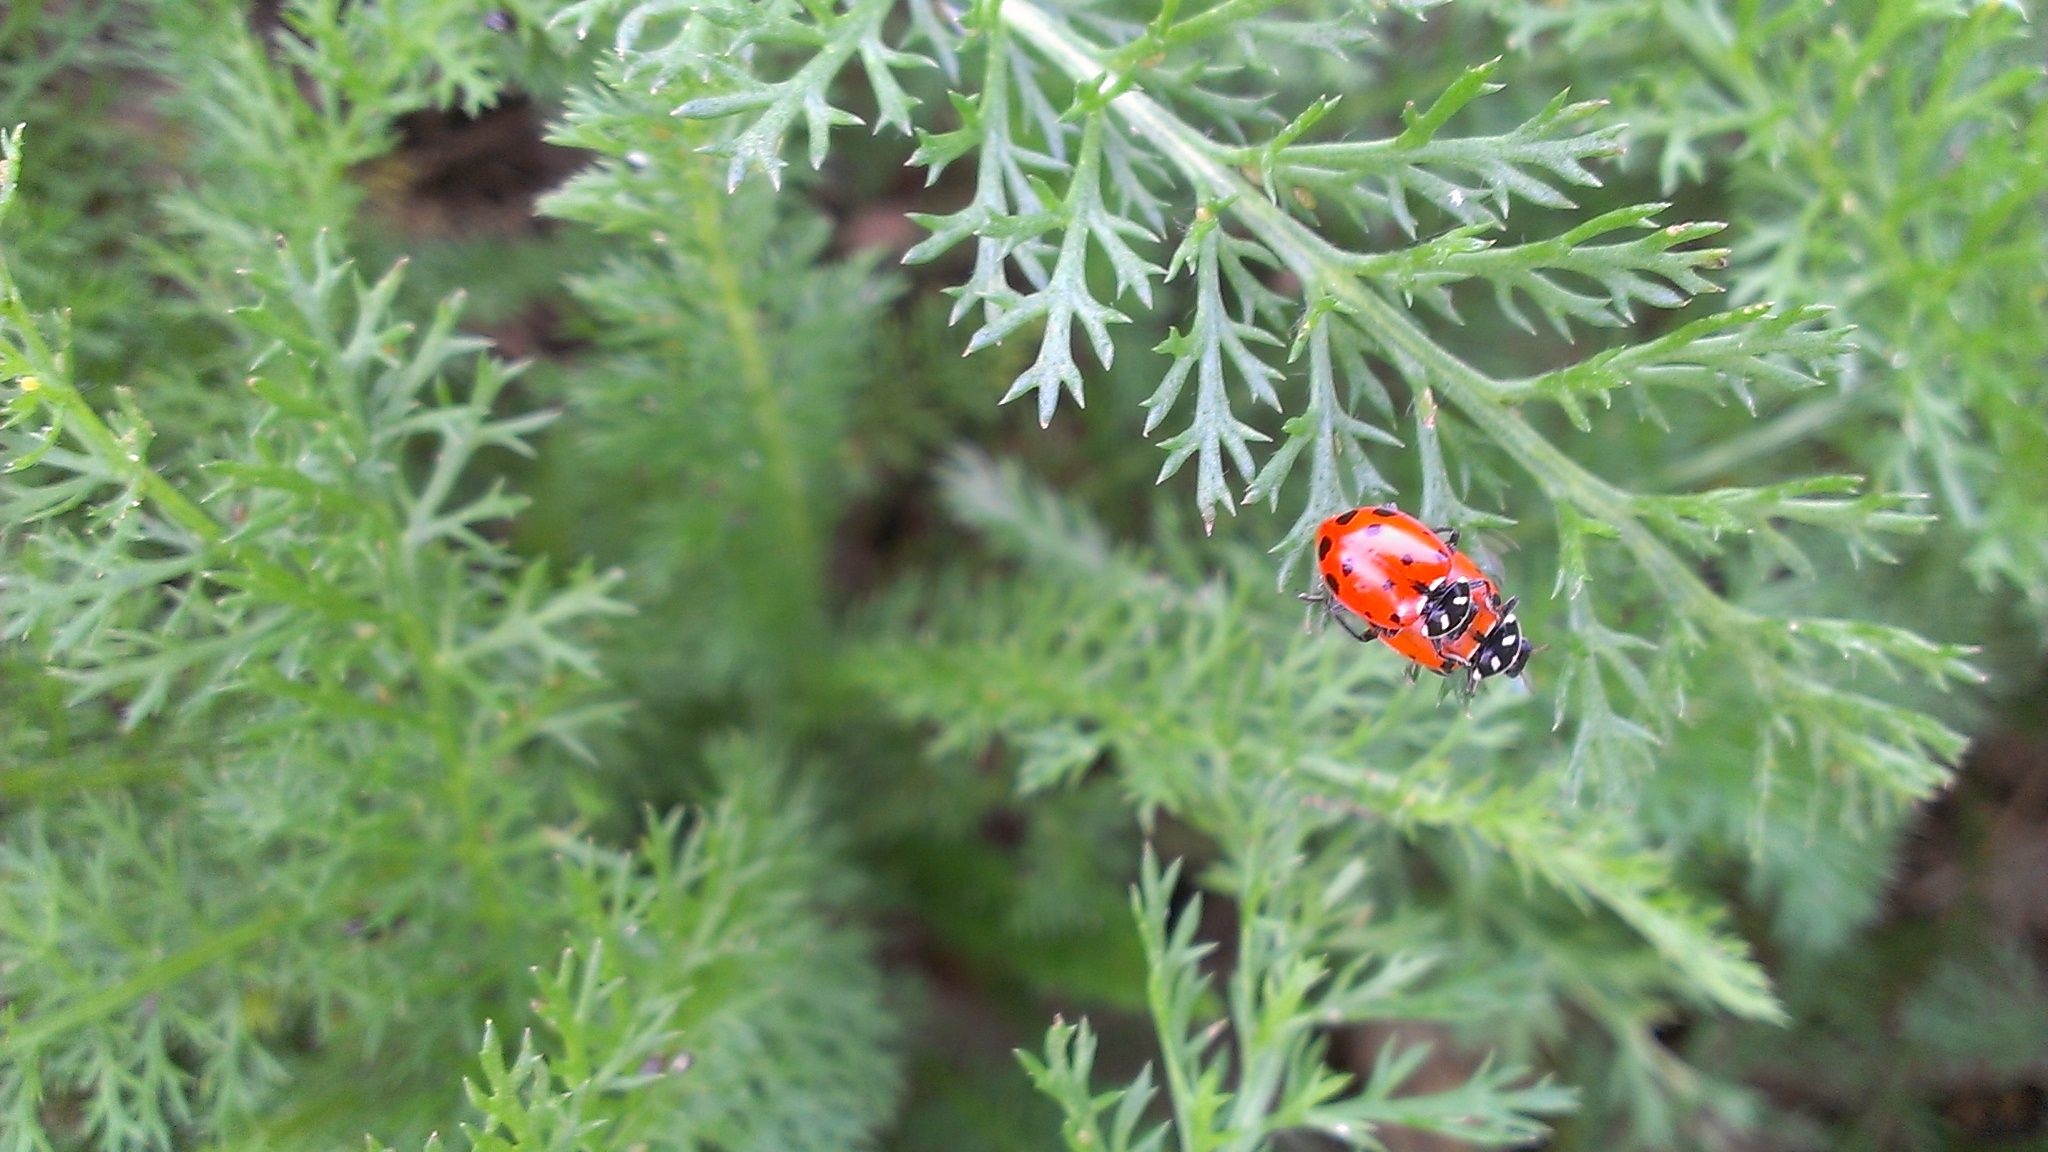
tree, plant, meadow, flower, insect, botany, flora, fauna, ladybird, invertebrate, beetle, land plant